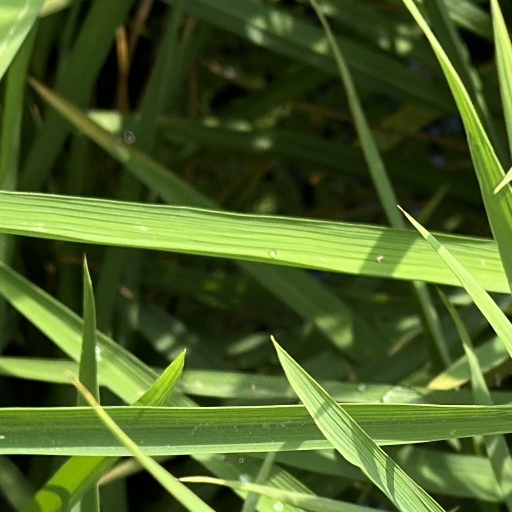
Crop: rice